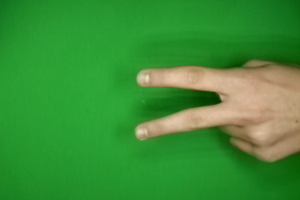
Label: scissors